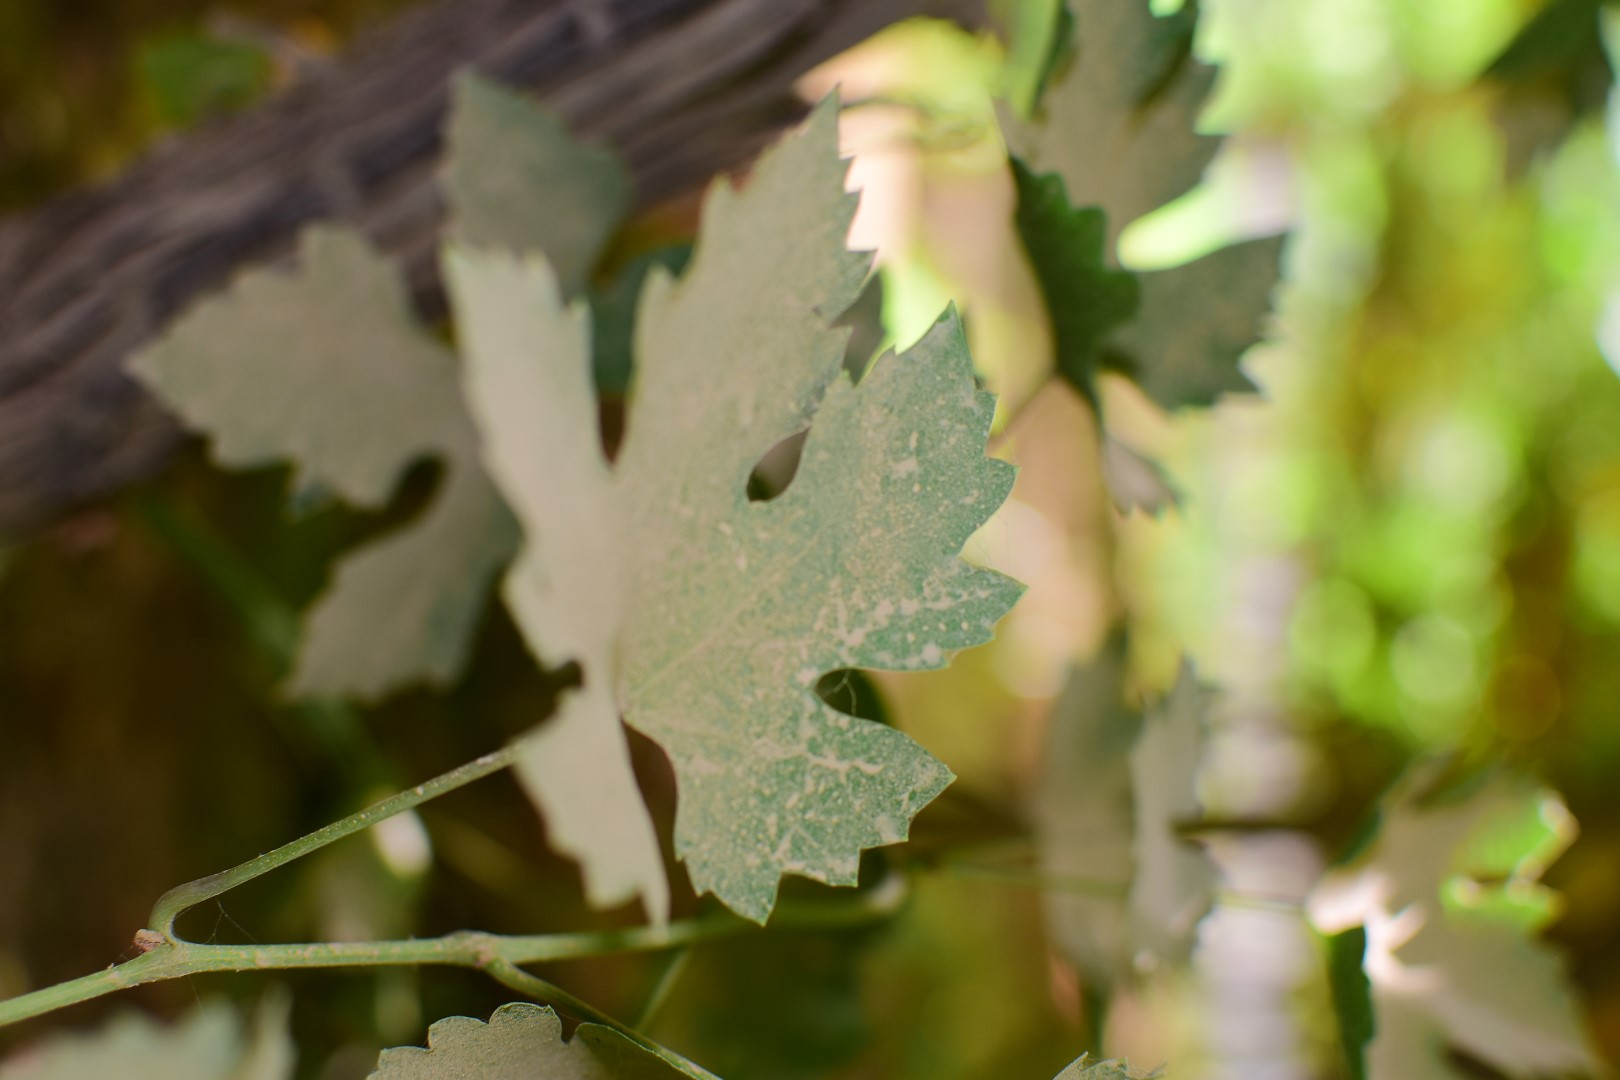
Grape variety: Riasi